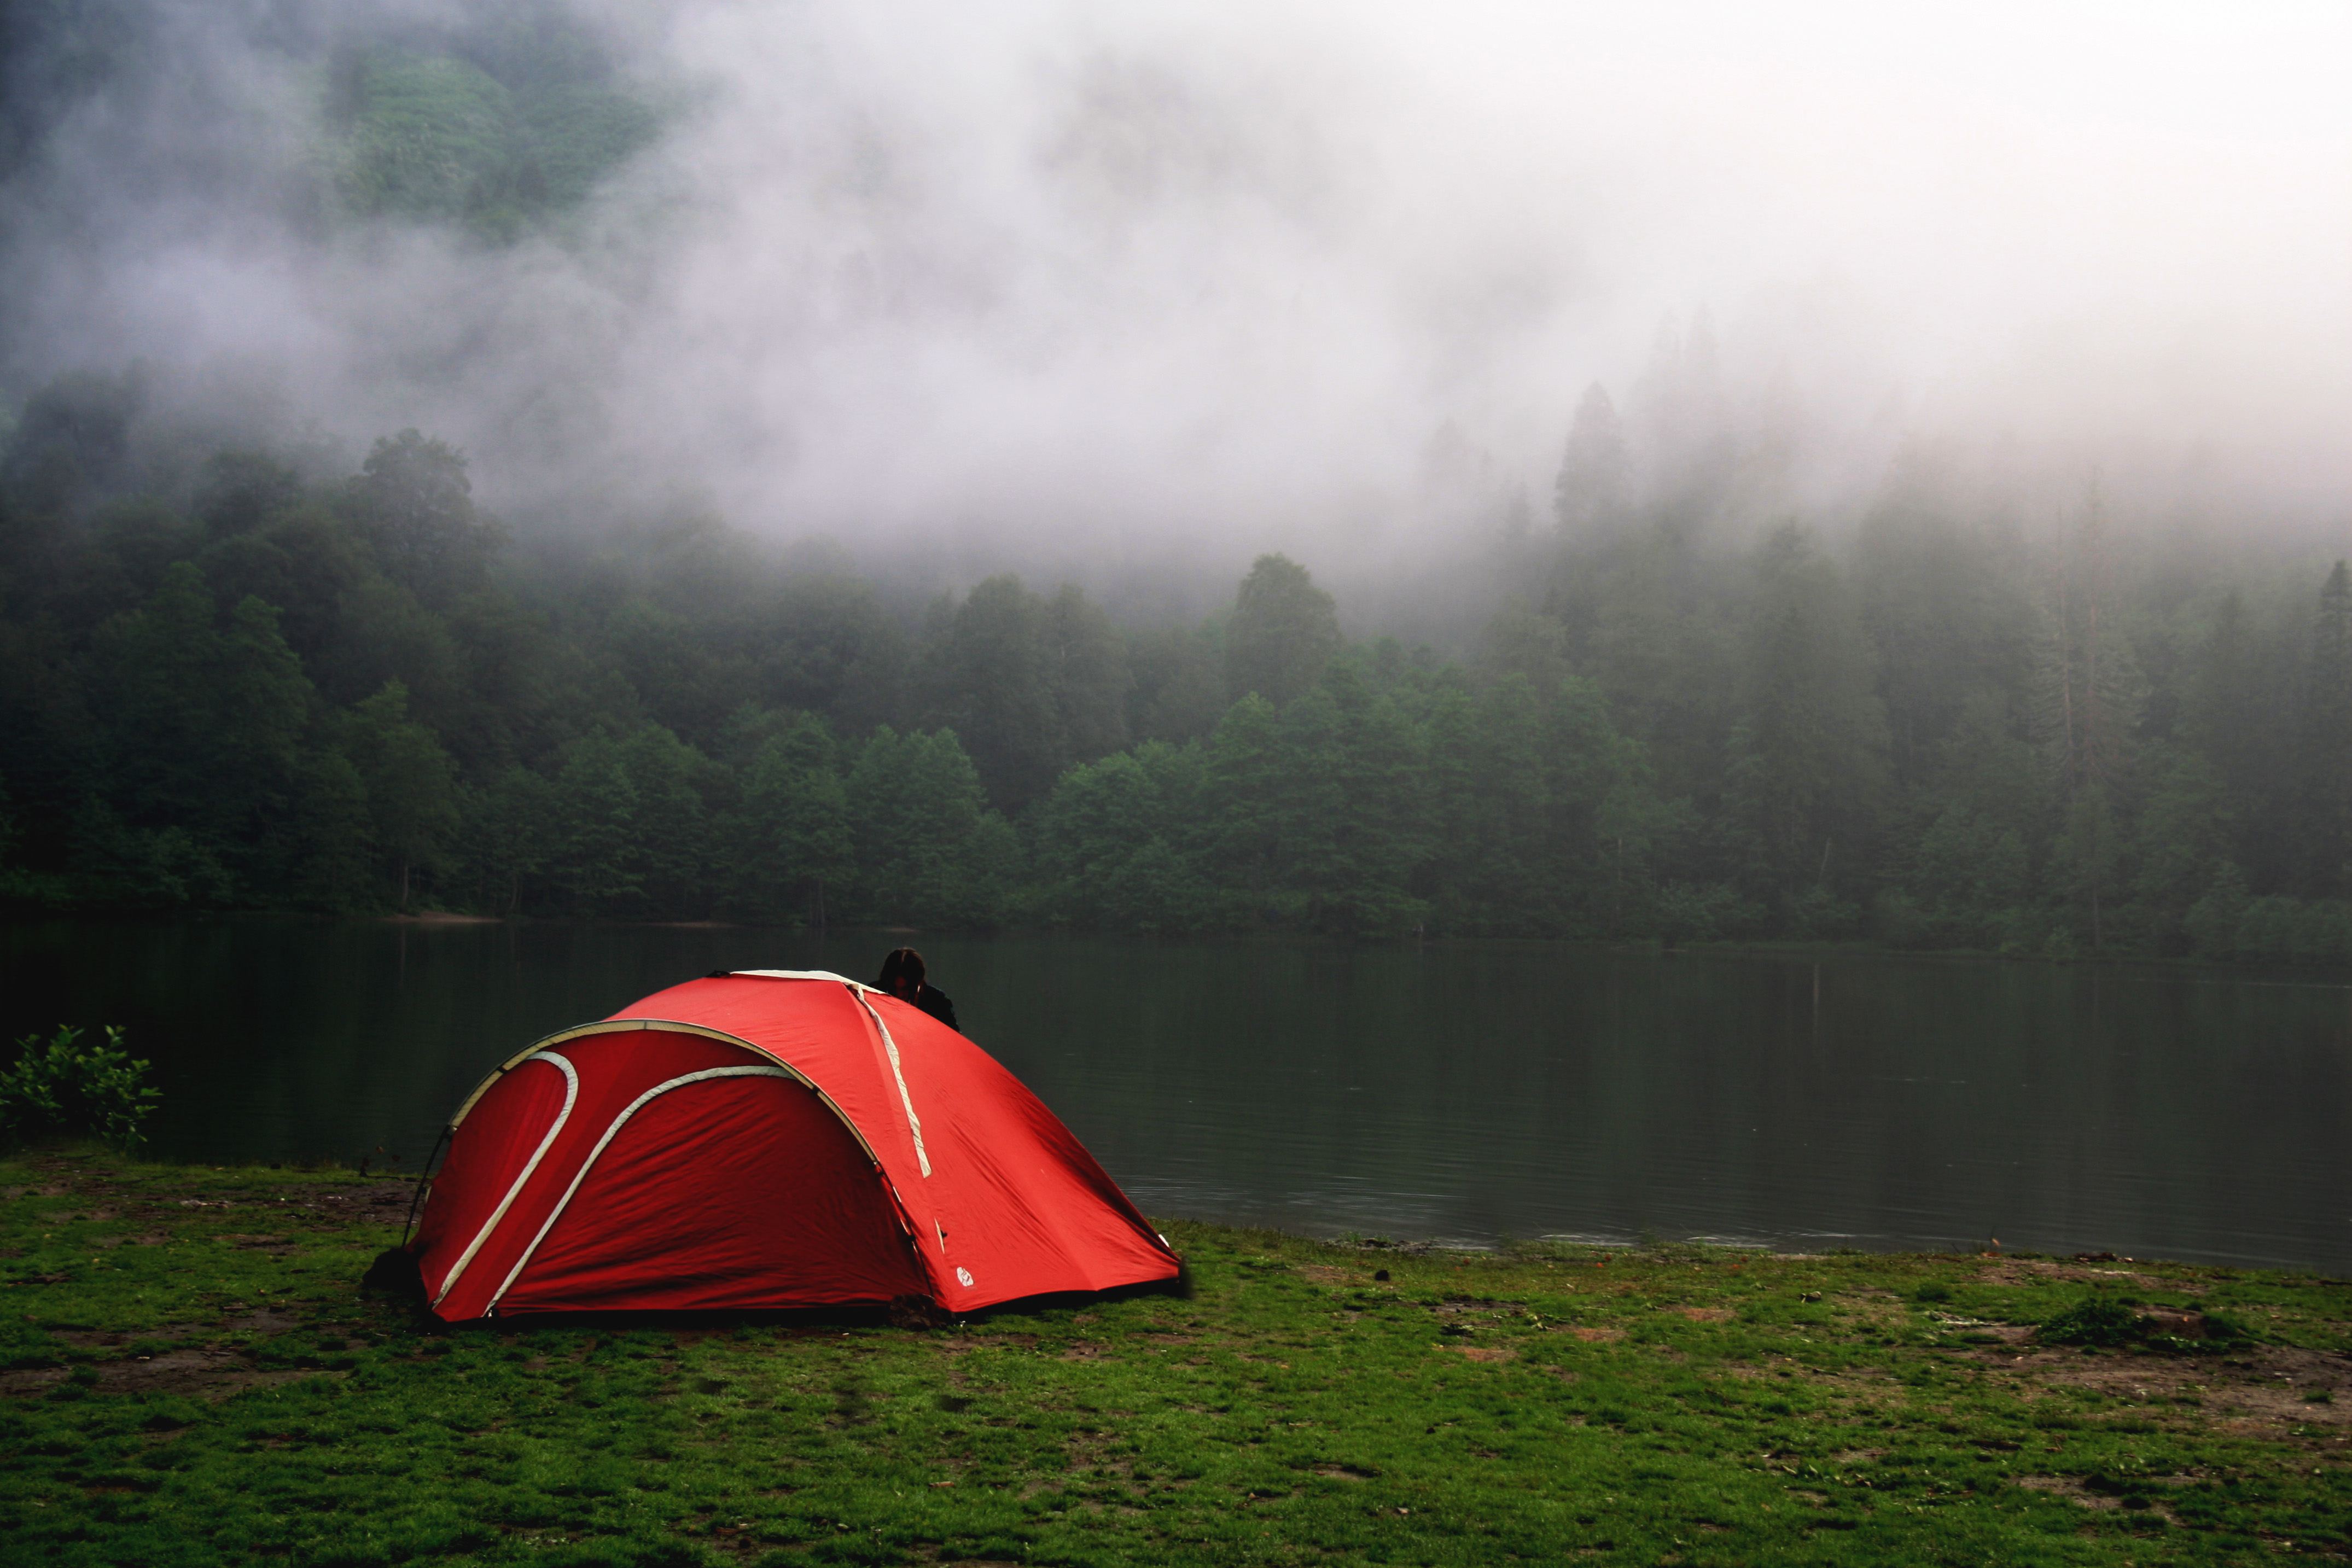
red, nature, atmospheric phenomenon, mist, grassland, grass, tent, natural landscape, morning, natural environment, fog, sky, landscape, camping, tree, fell, meadow, rural area, hill station, forest, cloud, recreation, plant, hill